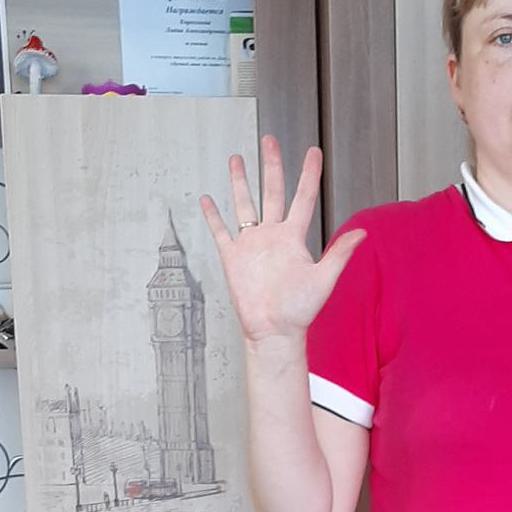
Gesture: palm